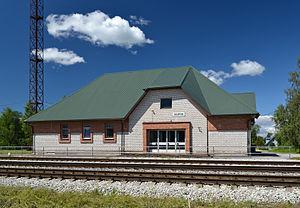
La commune de Palupera est une municipalité rurale du Comté de Valga en Estonie. Sa superficie est de 123,62 km² et elle compte 1108 habitants.